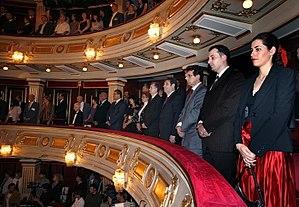
Le Mathematical Gymnasium de Belgrade est une école spéciale pour les étudiants doués et talentueux de mathématiques, de physique et d'informatique située à Belgrade, en Serbie, et fondé en 1966. Il est classé numéro un aux Olympiades internationales de sciences par le nombre de médailles obtenues par ses élèves.